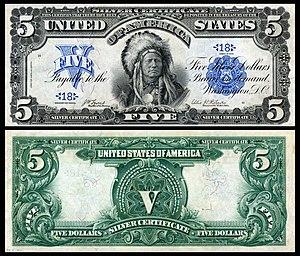
Running Antelope ou Tȟatȟóka Íŋyaŋke devint chef des Hunkpapas en 1851. Connu pour son courage au combat et ses qualités d'orateur et de diplomate, Running Antelope est l'un des quatre principaux chefs hunkpapas qui agirent en tant que conseillers proches de Sitting Bull pendant les guerres des Indiens des Plaines. Convaincu qu'un compromis avec les Blancs était dans leur meilleur intérêt, il a finalement pris ses distances avec Sitting Bull. Il est sans doute l'un des seuls Amérindiens représentés sur papier-monnaie aux États-Unis. L'image a eu une entaché la réputation de la série de billet de 5 $ de 1899 car elle représentait Running Antelope avec une coiffe traditionnelle de Pawnee car celle d'origine, typique des Sioux était trop grande pour la gravure.
Le Silver certificate est un type de monnaie fiduciaire imprimée de 1878 à 1964 aux États-Unis dans le cadre de la circulation du papier-monnaie.